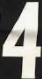
Number: 4